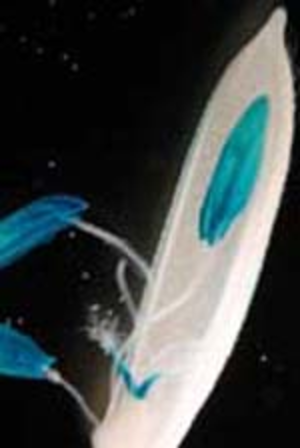
L'abréviation GUS réfère au gène de la β-glucuronidase, qui provient de E.coli. Le substrat de GUS est l'acide 5-bromo-4-chloro-3-indolyl-β-D-glucuronique. Le clivage de ce dernier sous l'action du GUS produit un précipité bleu et insoluble qui confère une coloration bleue. La température optimale de l'activité de GUS est de 37 °C.